The Darling of New York

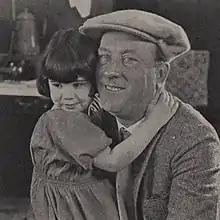
Still with Baby Peggy and director King Baggot

The Darling of New York is a 1923 American silent comedy film directed by King Baggot and written by Adrian Johnson and Raymond L. Schrock. The film stars Baby Peggy, her first feature film. The film was released on December 3, 1923, by Universal Pictures. In the film, Baby Peggy plays Santussa, who after she is taken by a gang of jewel smugglers is able to reform them.